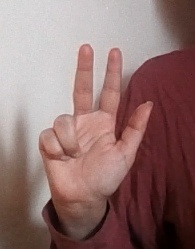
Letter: al